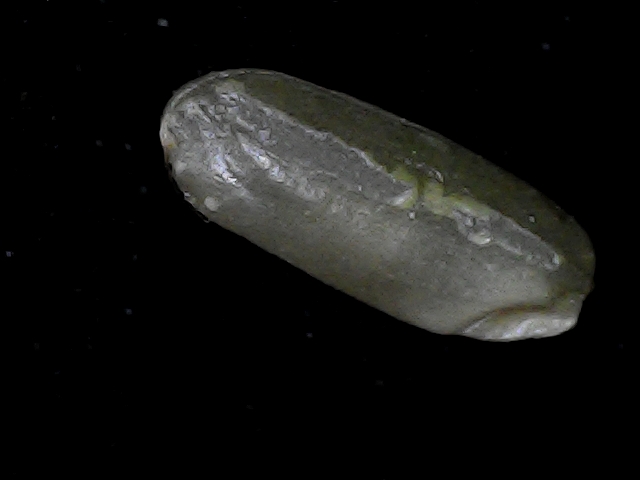
Rice variety: BD79